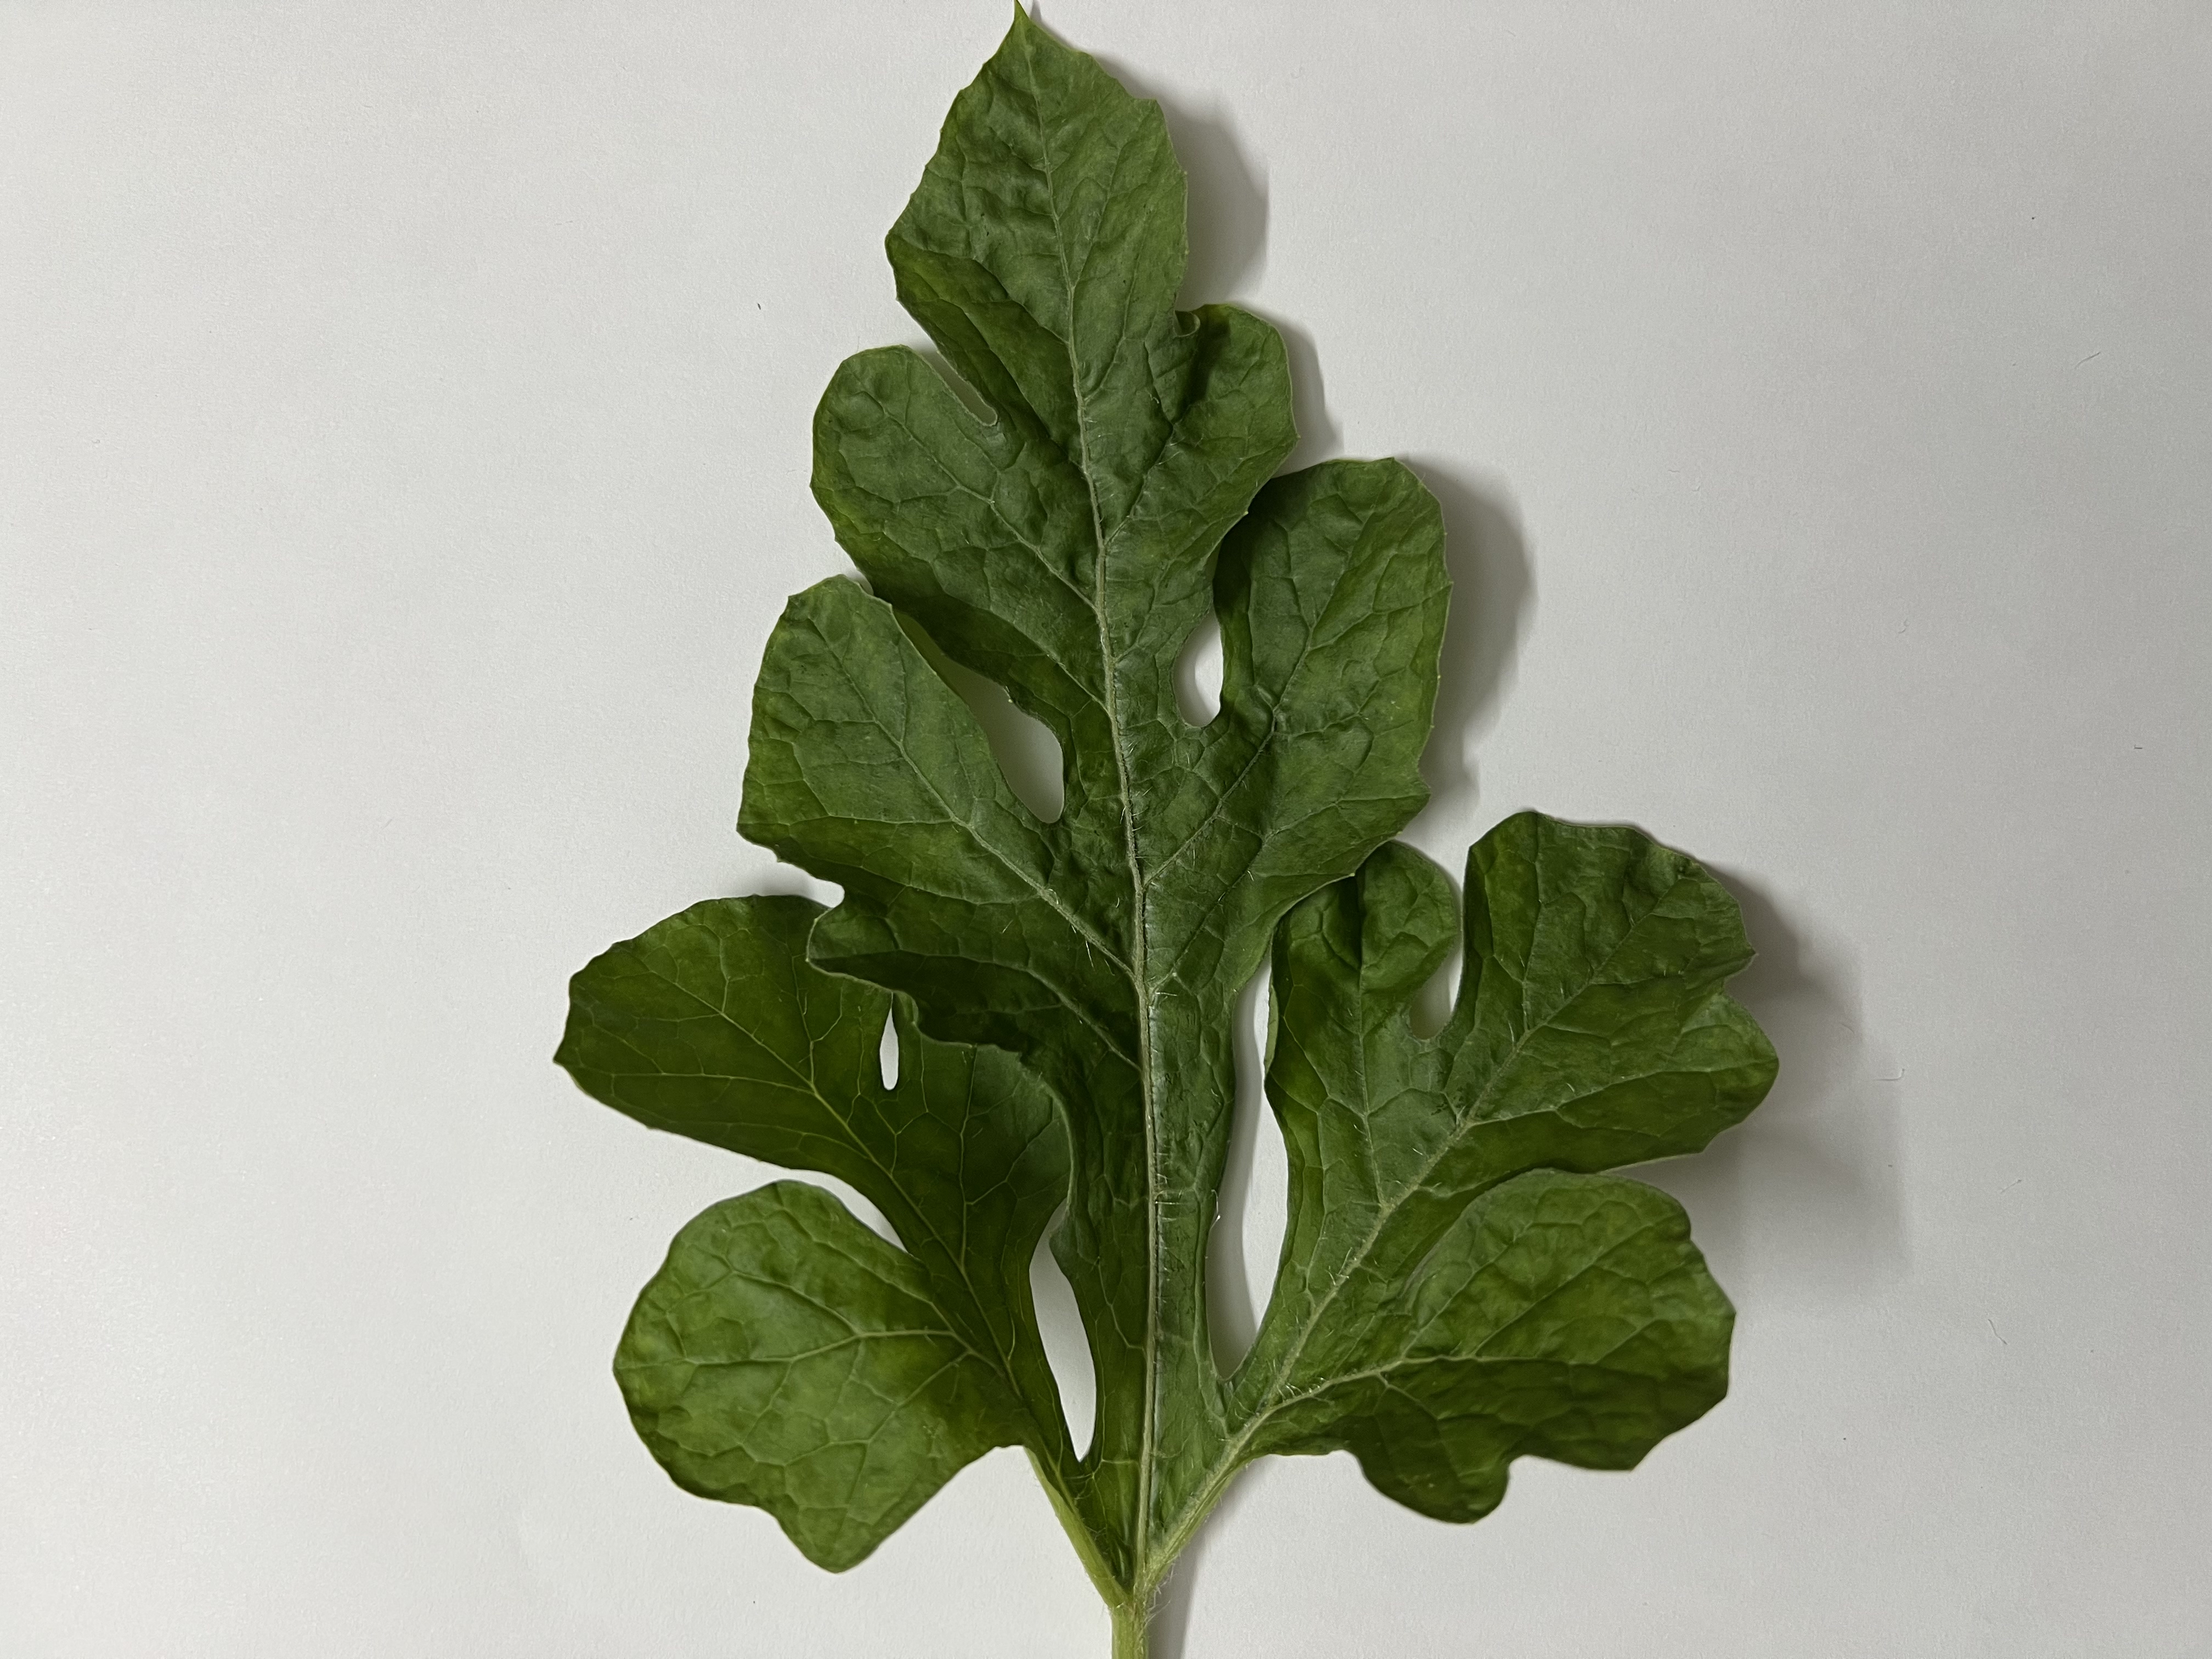
Label: Healthy